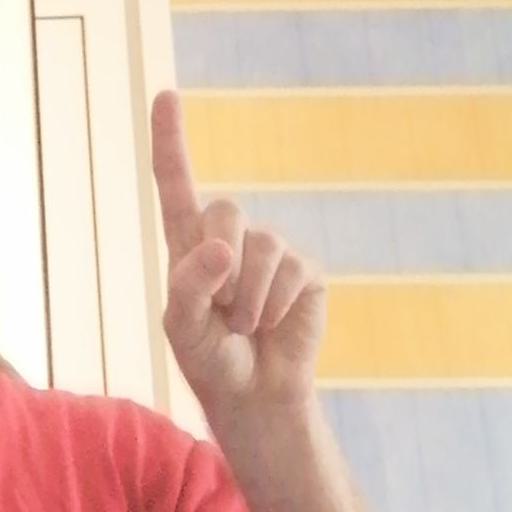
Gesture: one